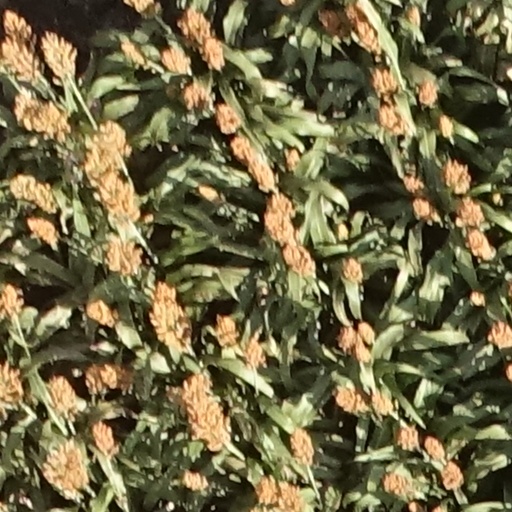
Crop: sorghum